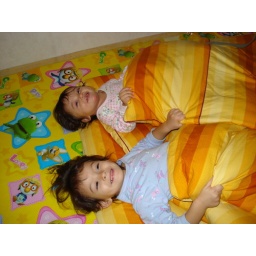
Abigail and Charlize in bed very cute 16 months 33 months